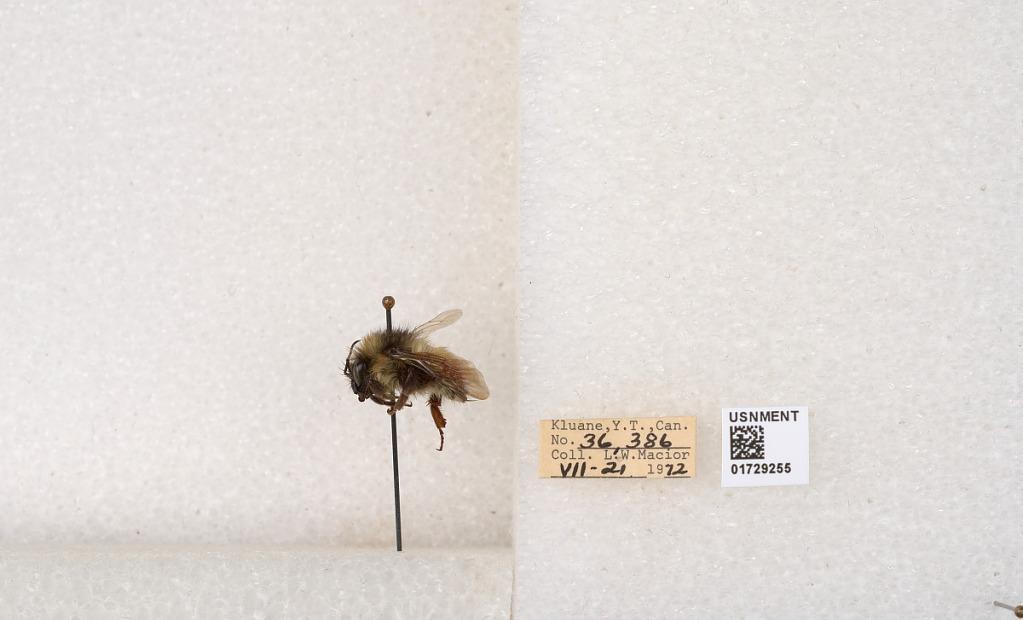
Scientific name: Bombus flavifrons Cresson
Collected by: L. Macior
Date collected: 1972-7-21
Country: Canada
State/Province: Yukon Territory
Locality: Kluane National Park and Reserve
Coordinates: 60.7493, -139.504